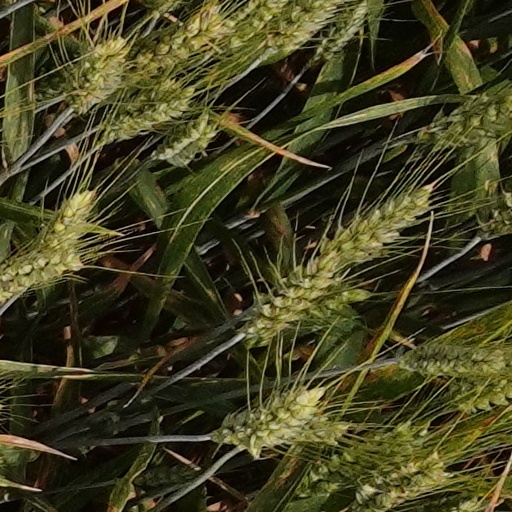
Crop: wheat